Guy Mannering

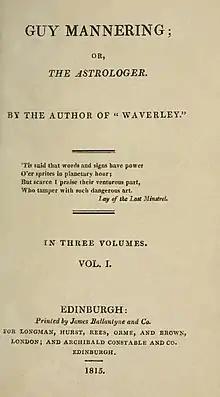
First edition title page

Guy Mannering; or, The Astrologer is the second of the Waverley novels by Walter Scott, published anonymously in 1815. According to an introduction that Scott wrote in 1829, he had originally intended to write a story of the supernatural, but changed his mind soon after starting. The book was a huge success, the first edition selling out on the first day of publication.